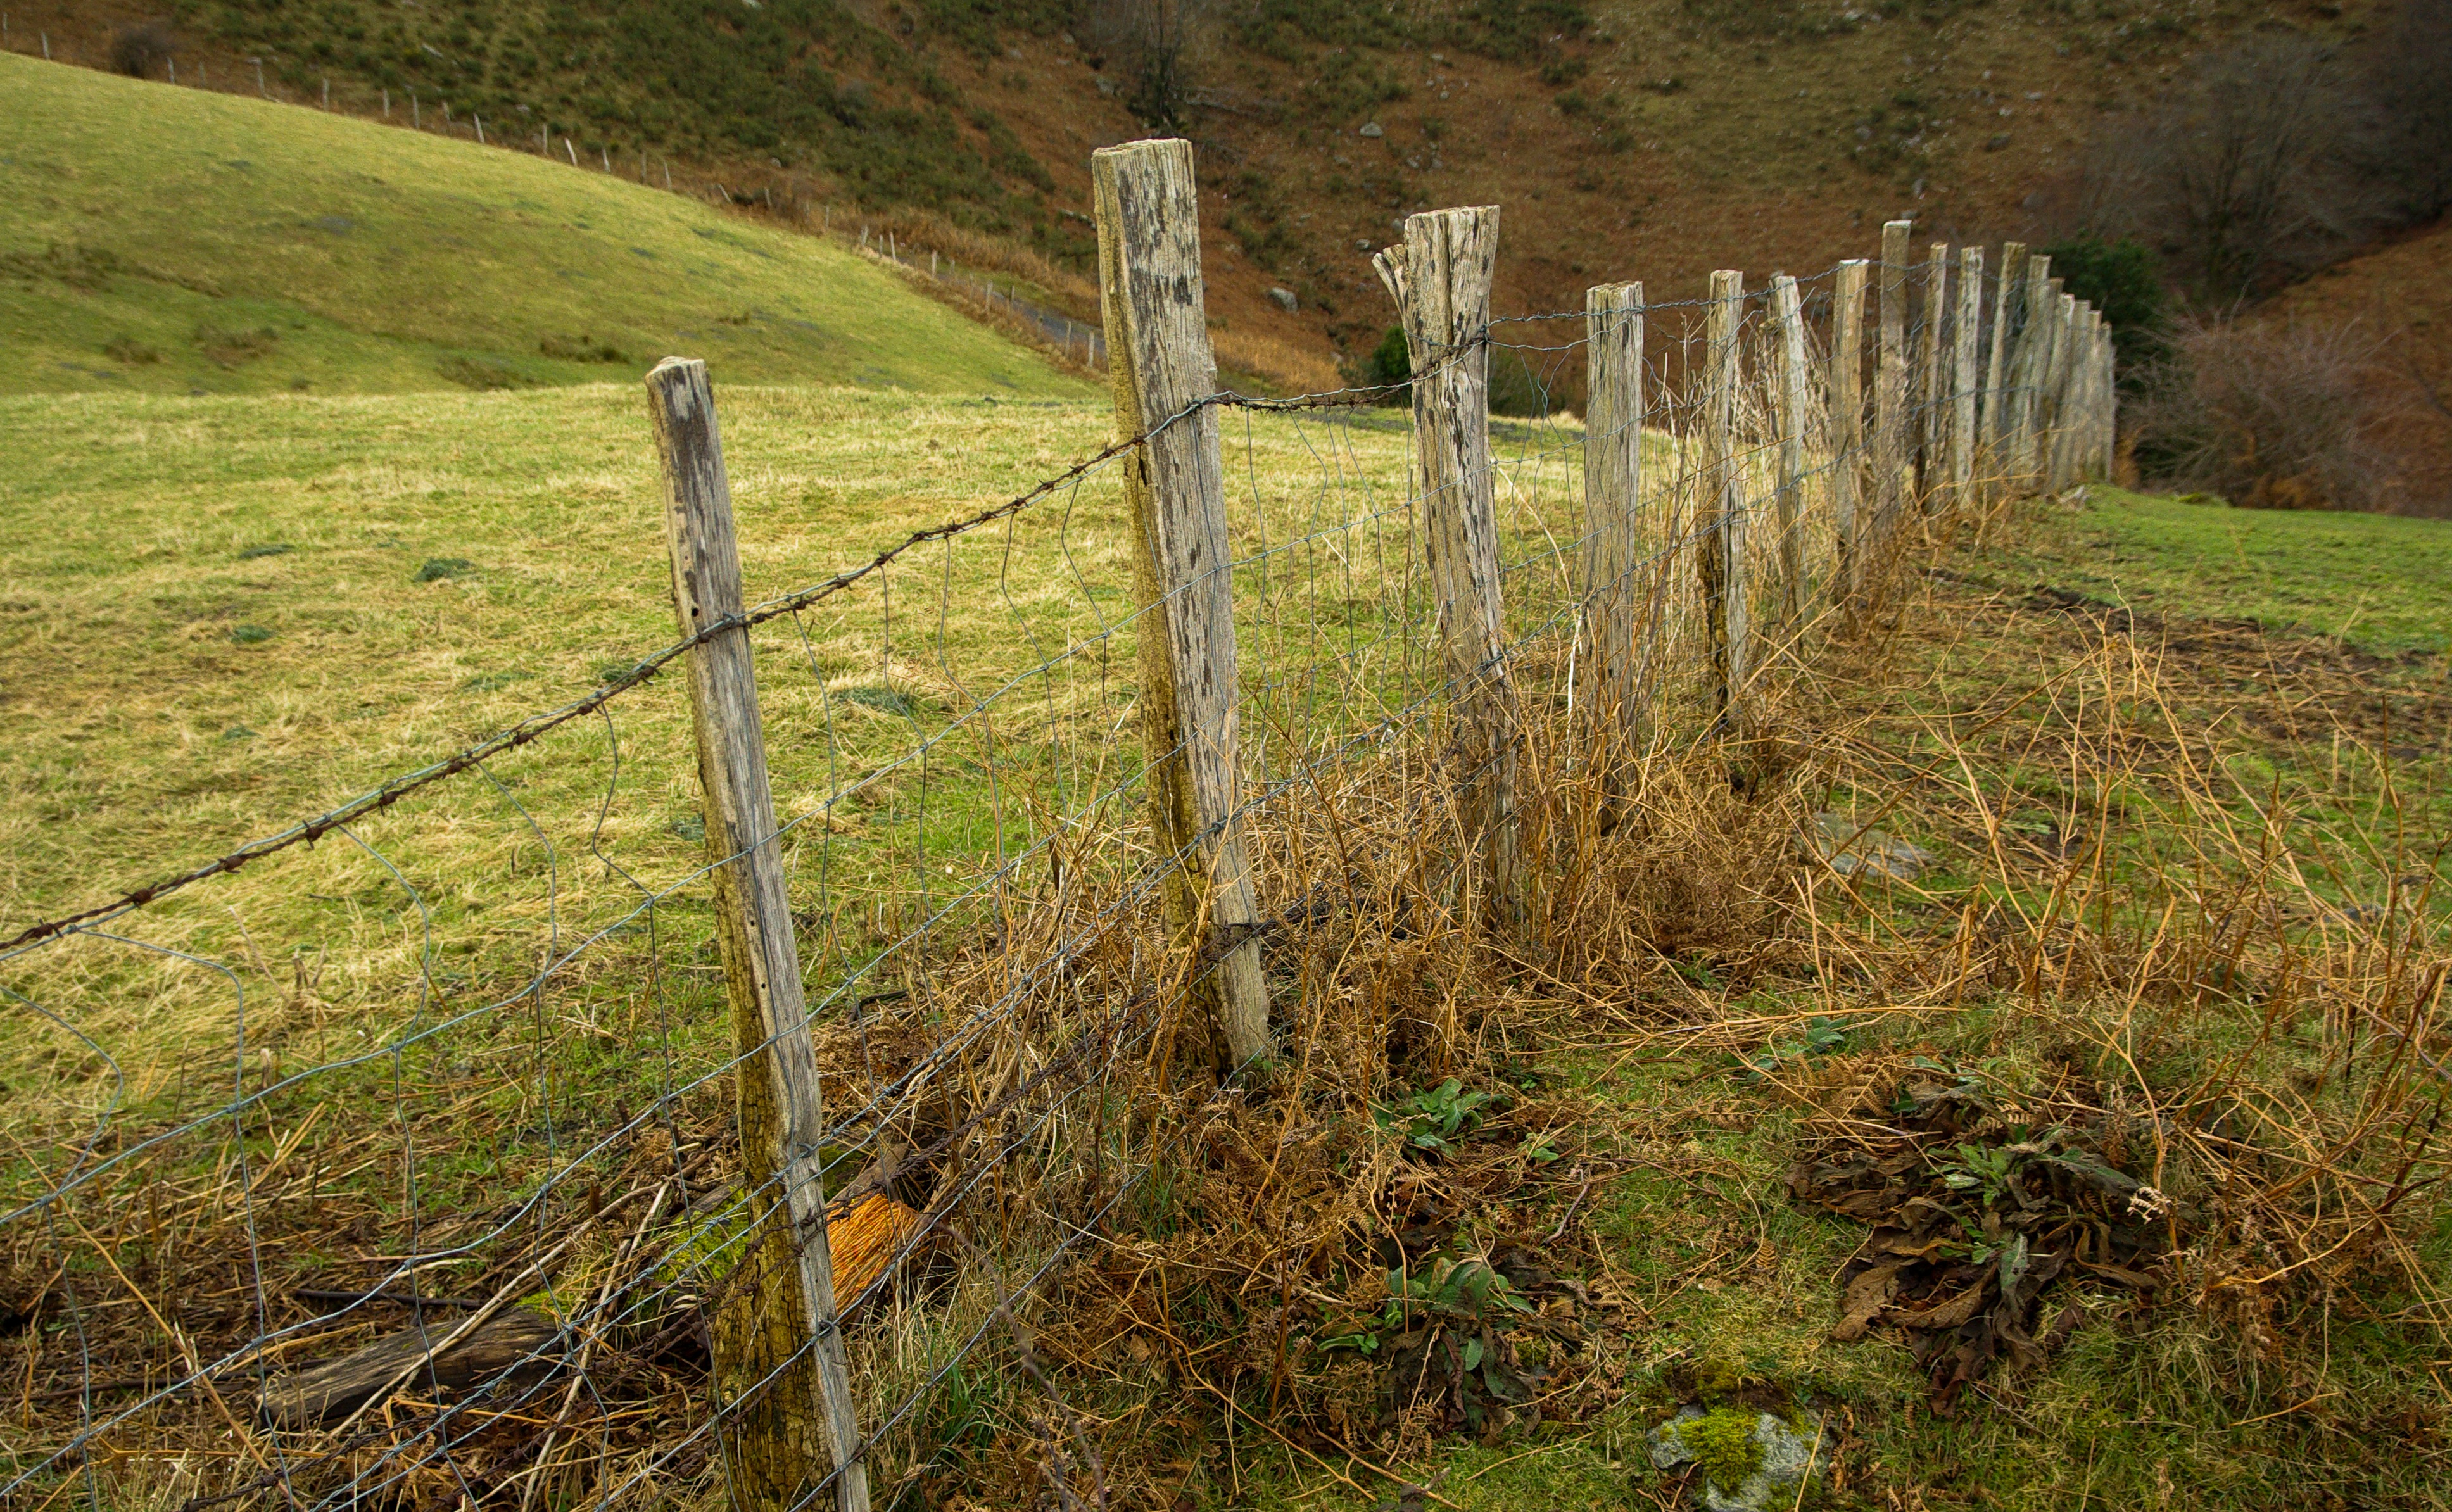
landscape, tree, grass, fence, barbed wire, plant, wood, field, meadow, prairie, pasture, grassland, closing, grass family, outdoor structure, wire fencing, home fencing